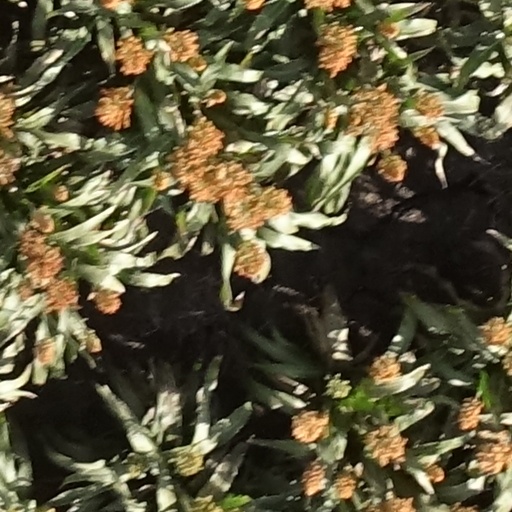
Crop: sorghum